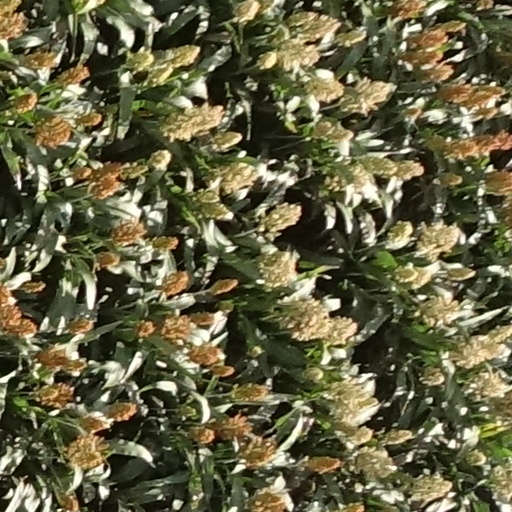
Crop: sorghum